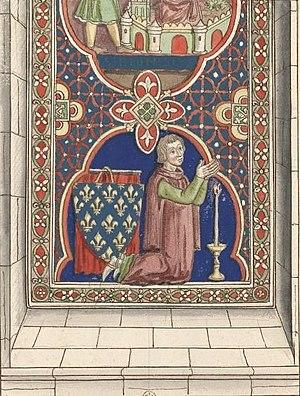
Louis de France, fils de Saint Louis
Cet article donne la liste des héritiers successifs du trône de France depuis l'avènement de Philippe II Auguste en 1180 jusqu'à la déchéance de Napoléon III en 1870. Les lois fondamentales du royaume de France, ainsi que les constitutions des 3 septembre 1791, 18 mai 1804 et 7 novembre 1852, et les chartes constitutionnelles des 4 juin 1814 et 14 août 1830, ont inclus la loi salique et systématiquement désigné l'héritier en terme de primogéniture agnatique. L'aîné des descendants mâles du roi de France porte de 1349 à 1791, de 1814 à 1815 et de 1815 à 1830 le titre de dauphin, tandis que celui du roi des Français porte de 1791 à 1792 et de 1830 à 1848 celui de prince royal, et celui de l'empereur des Français porte de 1804 à 1814, en 1815 et de 1852 à 1870 celui de prince impérial.
Louis de France, fils aîné du roi Louis IX, est le prince héritier du trône de France, de sa naissance à sa mort prématurée, à l'âge de 15 ans et 10 mois.